Cathy Weseluck

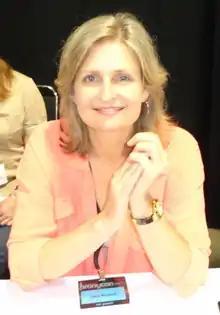
Weseluck at the 2012 Summer BronyCon Convention

Cathy Weseluck is a Canadian actress and comedian who frequently works with Ocean Productions in Vancouver, British Columbia and is known for her roles as Near in "Death Note", Cybersix/Adrian Seidelman in "Cybersix", and in Discovery Family's "".